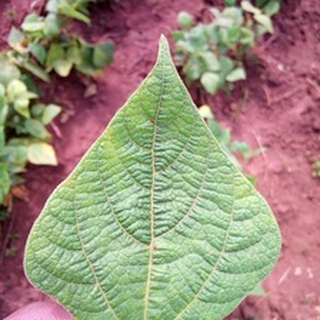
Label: healthy_bean